Visiedo

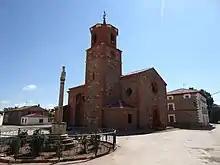

Visiedo is a municipality located in the province of Teruel, Aragon, Spain. According to the 2004 census (INE), the municipality had a population of 188 inhabitants.